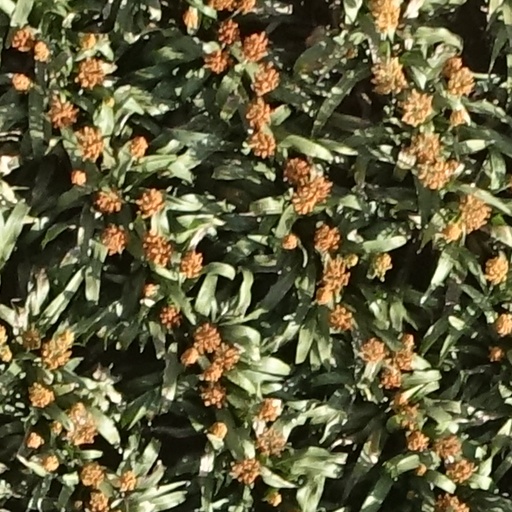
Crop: sorghum